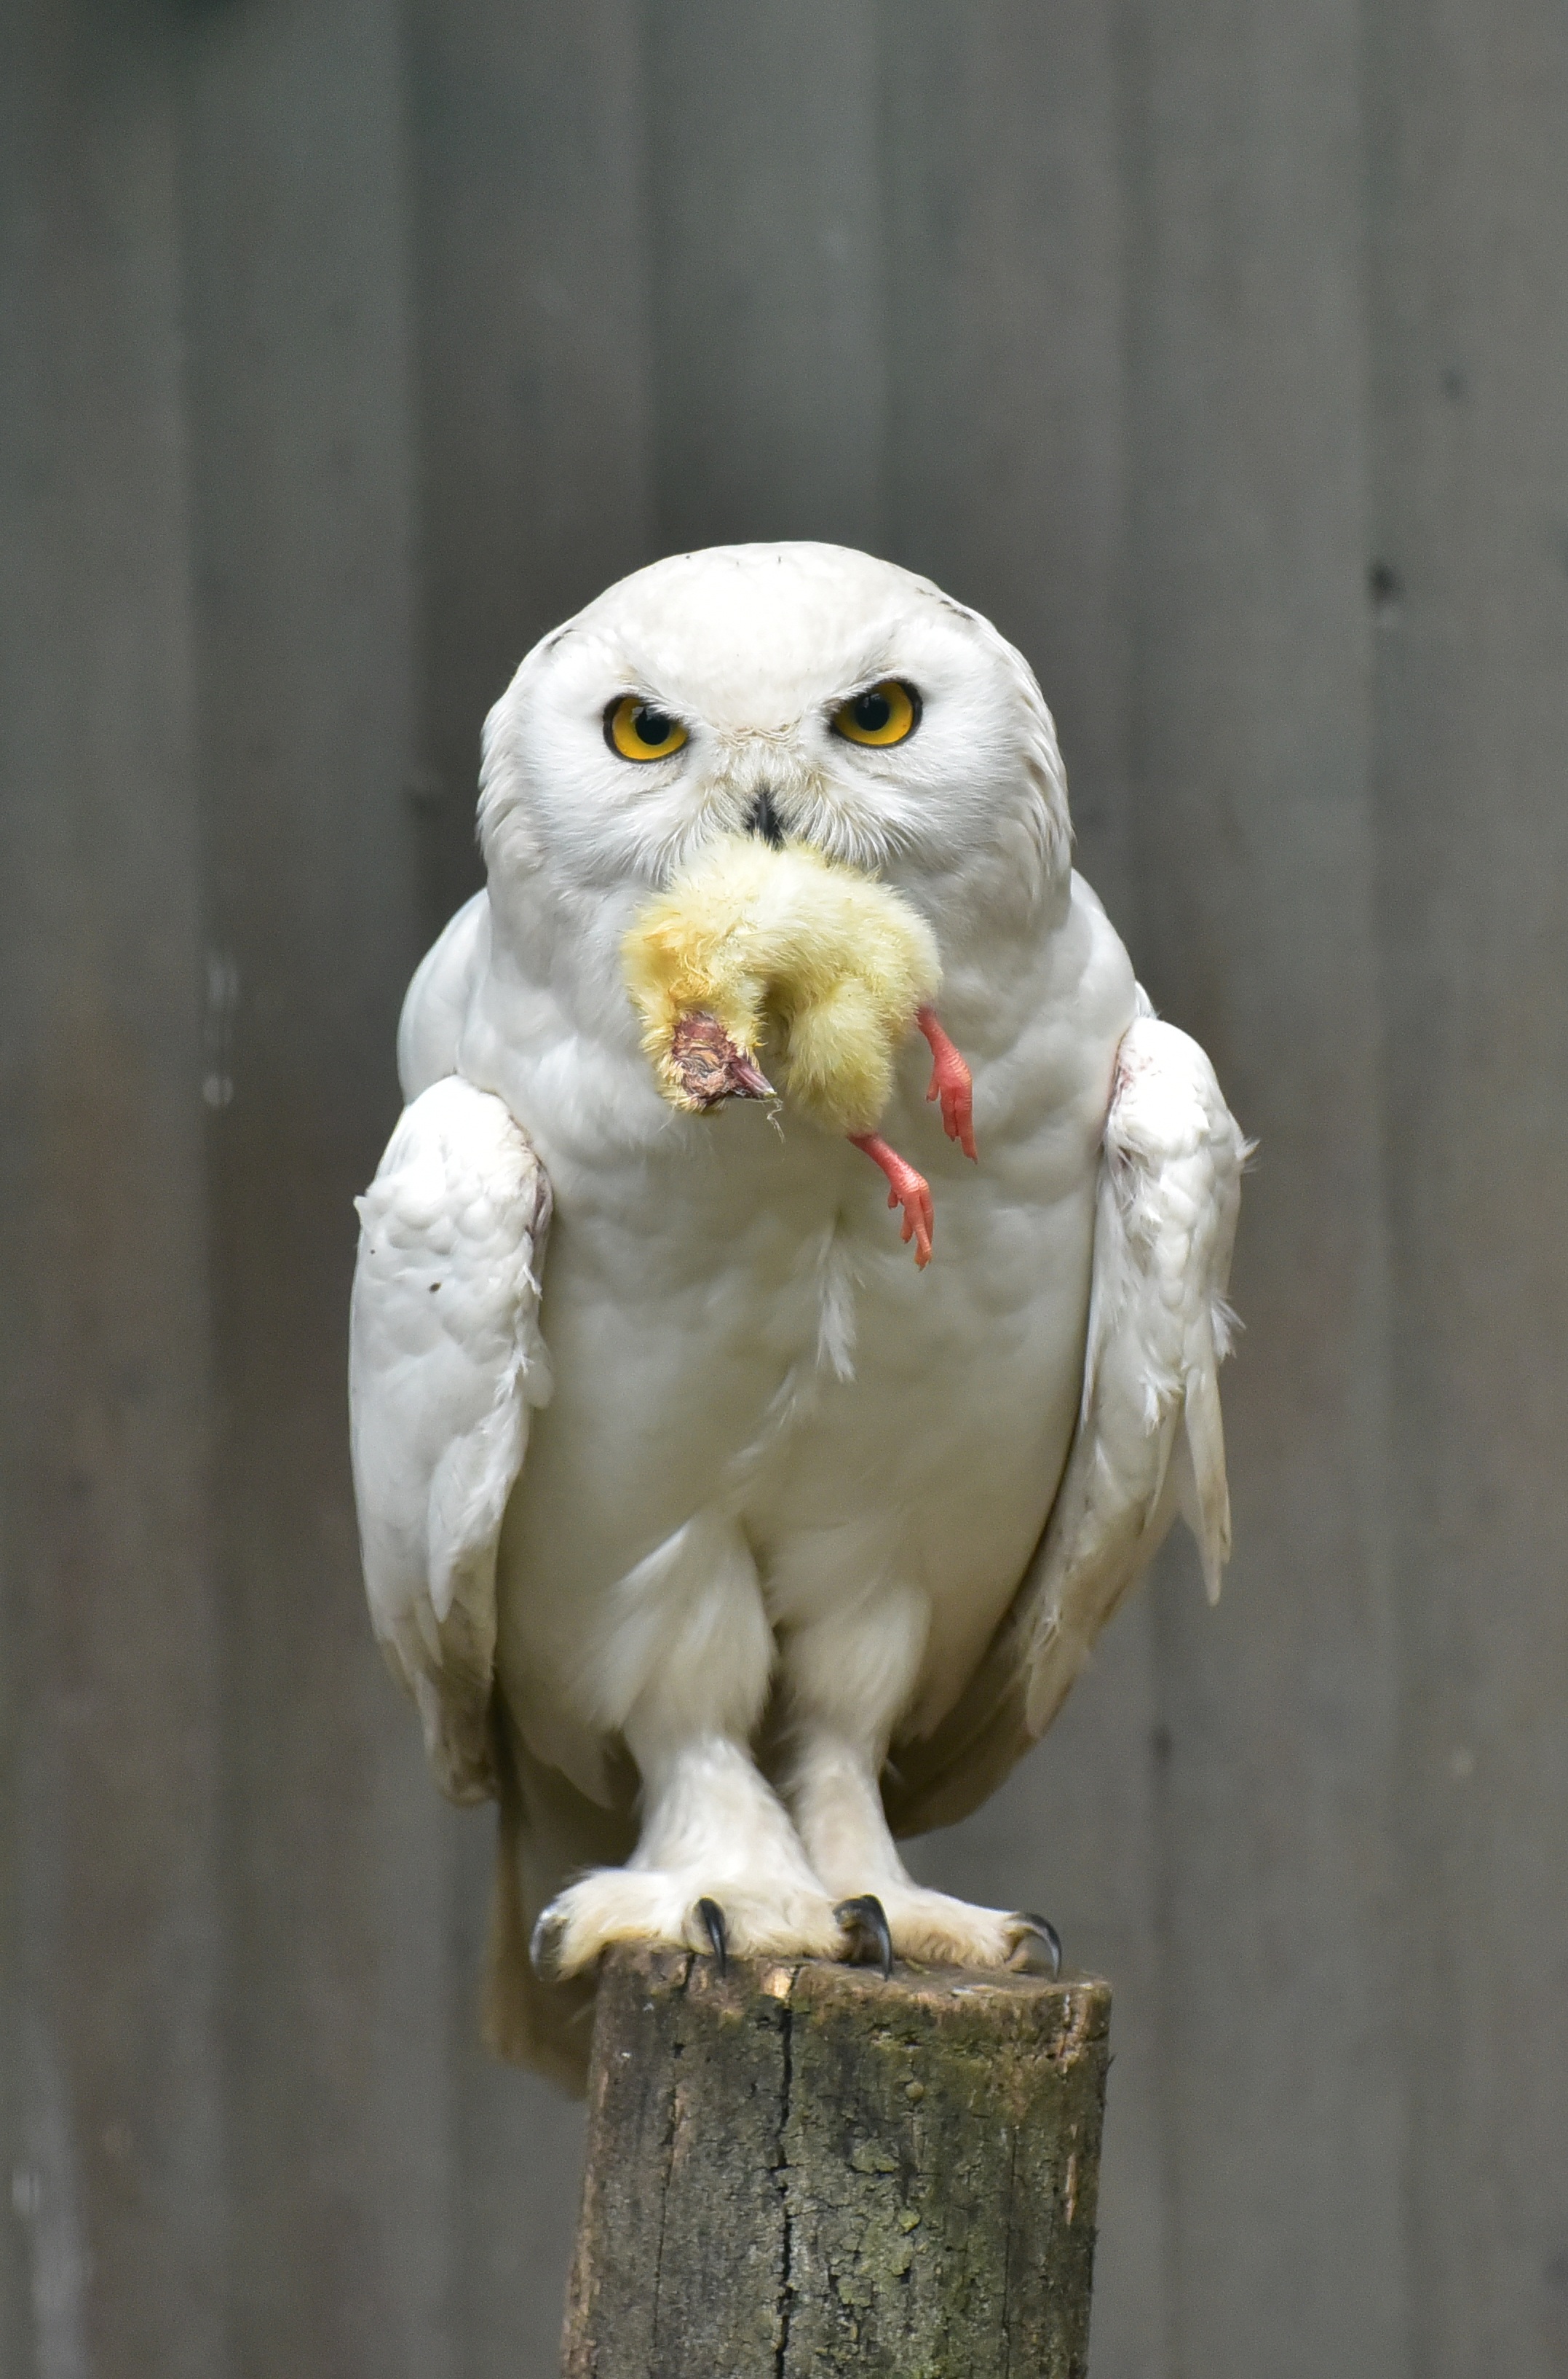
nature, bird, wing, white, animal, mystical, beak, eat, owl, feather, chicken, fauna, plumage, bird of prey, snowy owl, enclosure, vertebrate, beautiful, animal recording, accipitriformes